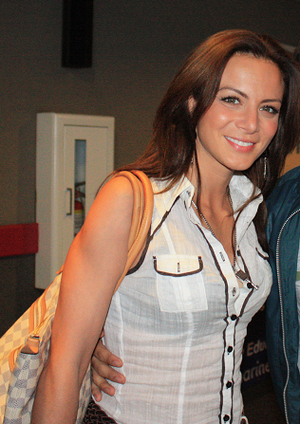
Silvia Angélica Navarro Barva, est une actrice mexicaine.